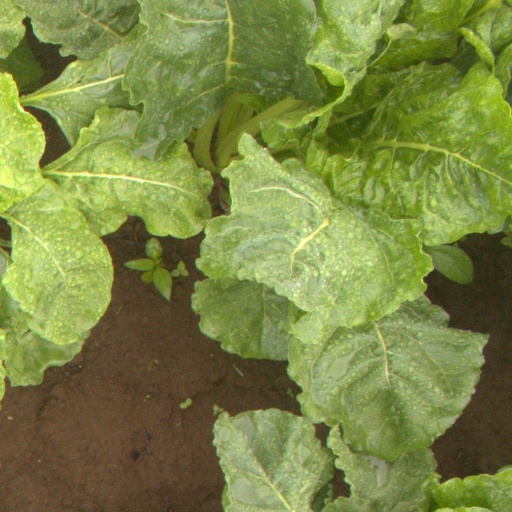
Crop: sugar beet